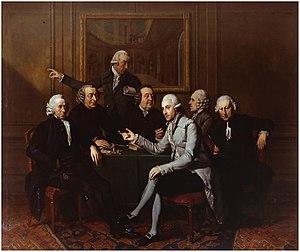
Leendert Viervant le Jeune était un architecte néo-classique néerlandais. Il est le concepteur de divers édifices épars à travers les Pays-Bas.